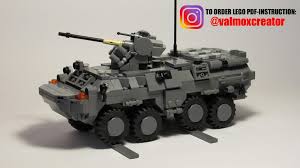
Label: BTR-80